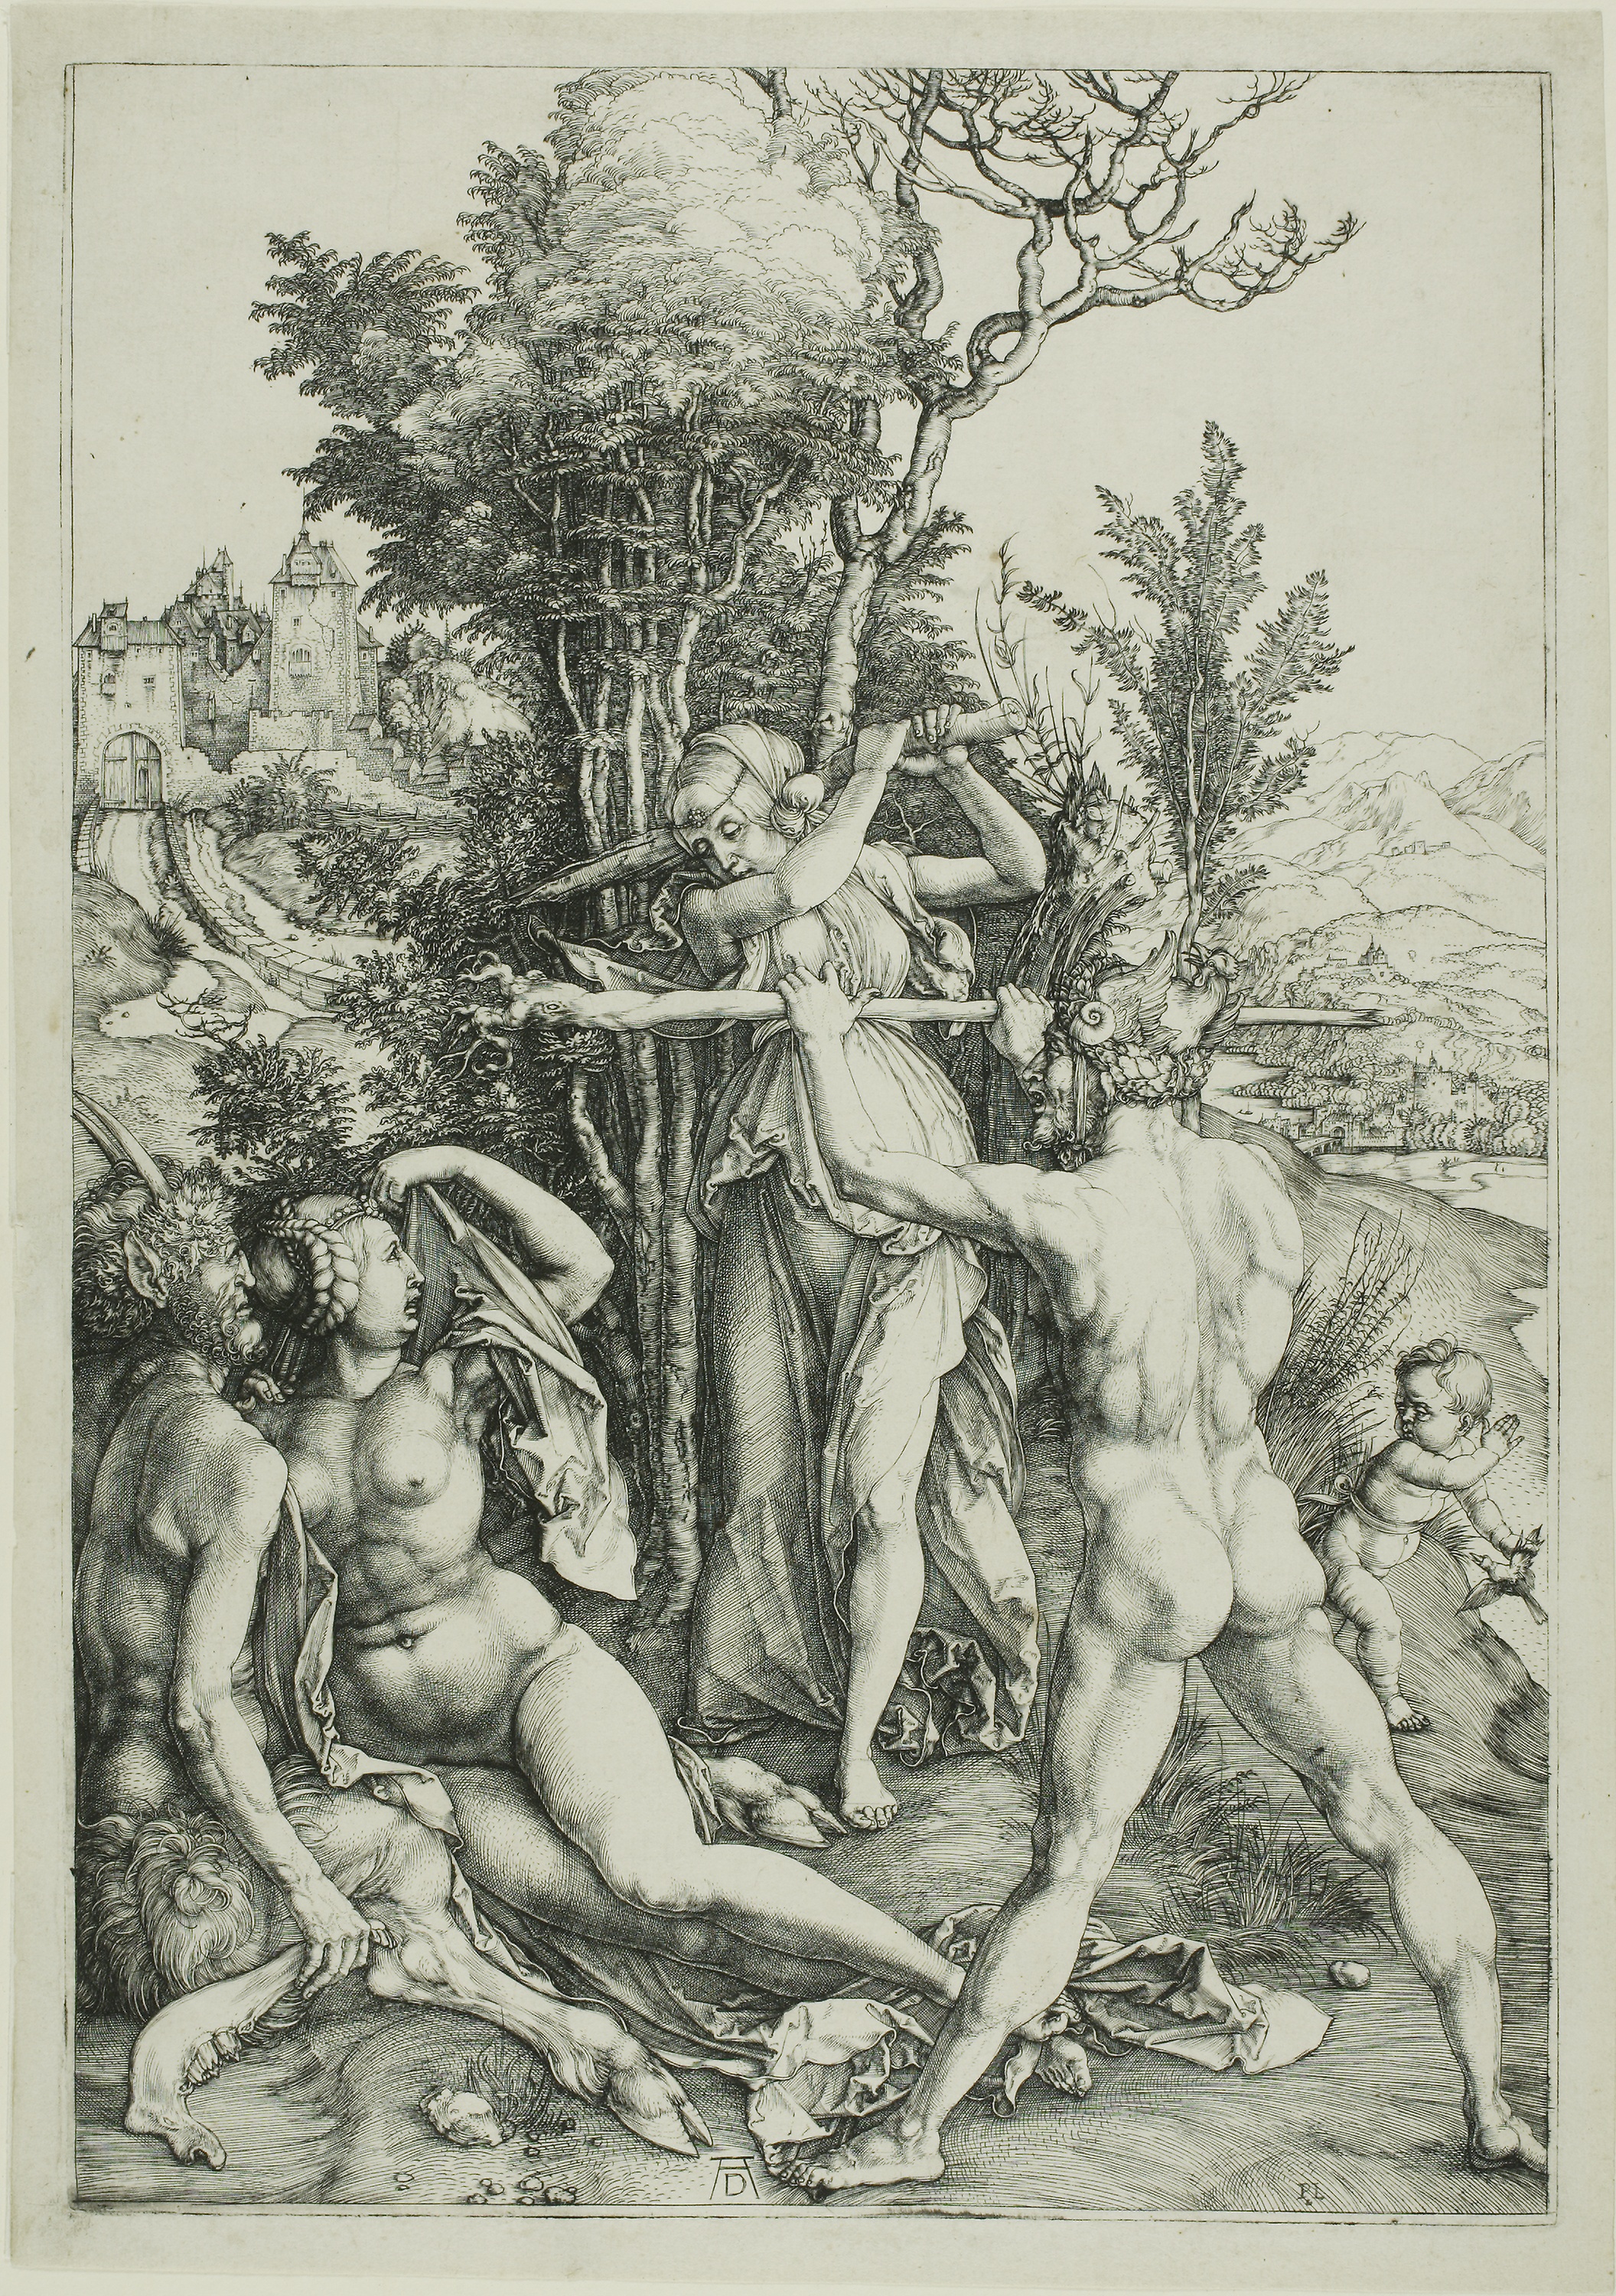
tree, art, black and white, mythology, plant, visual arts, monochrome